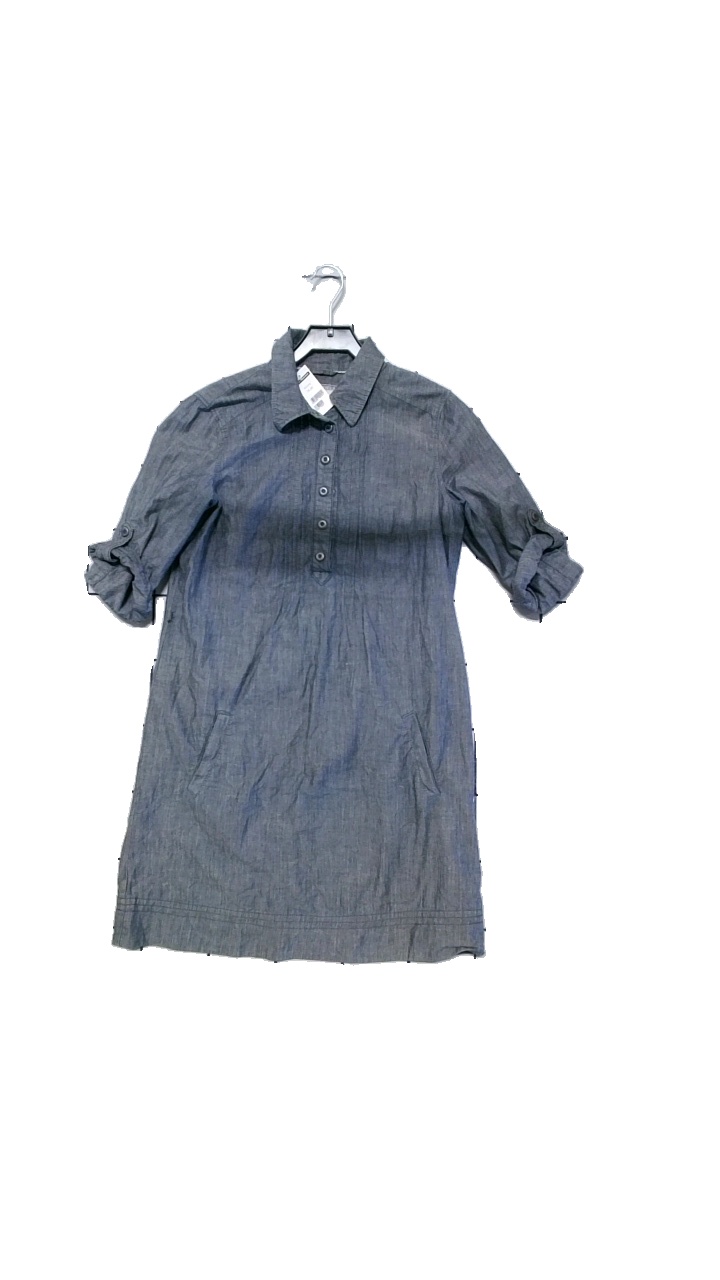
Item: Dress (Ladies)
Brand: Esprit
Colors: Grey
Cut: Loose
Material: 100% cotton
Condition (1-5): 5
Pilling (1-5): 4
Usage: Reuse
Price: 50-100